Nicola Alexandrovich Benois

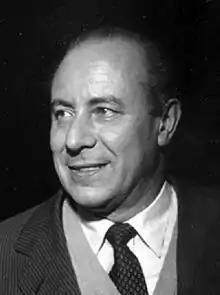
Benois

Nicola Alexandrovich Benois (2 May 1901 – 31 March 1988) was a stage designer, known for his work as principal scenographer and costume designer at La Scala in Milan.